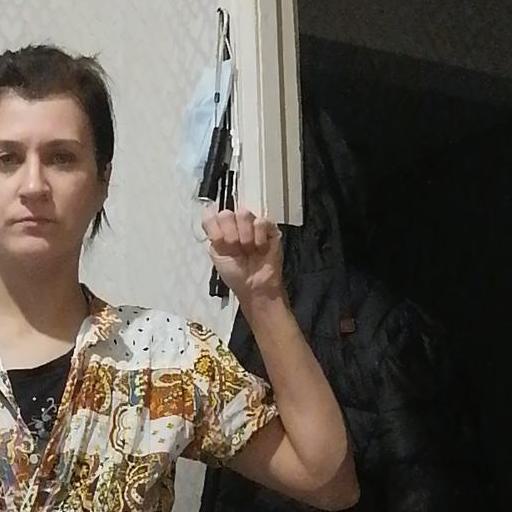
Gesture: fist